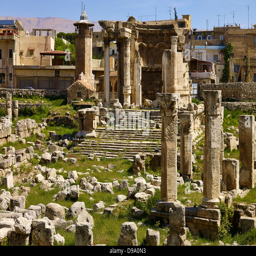
temple of temple in the ancient city